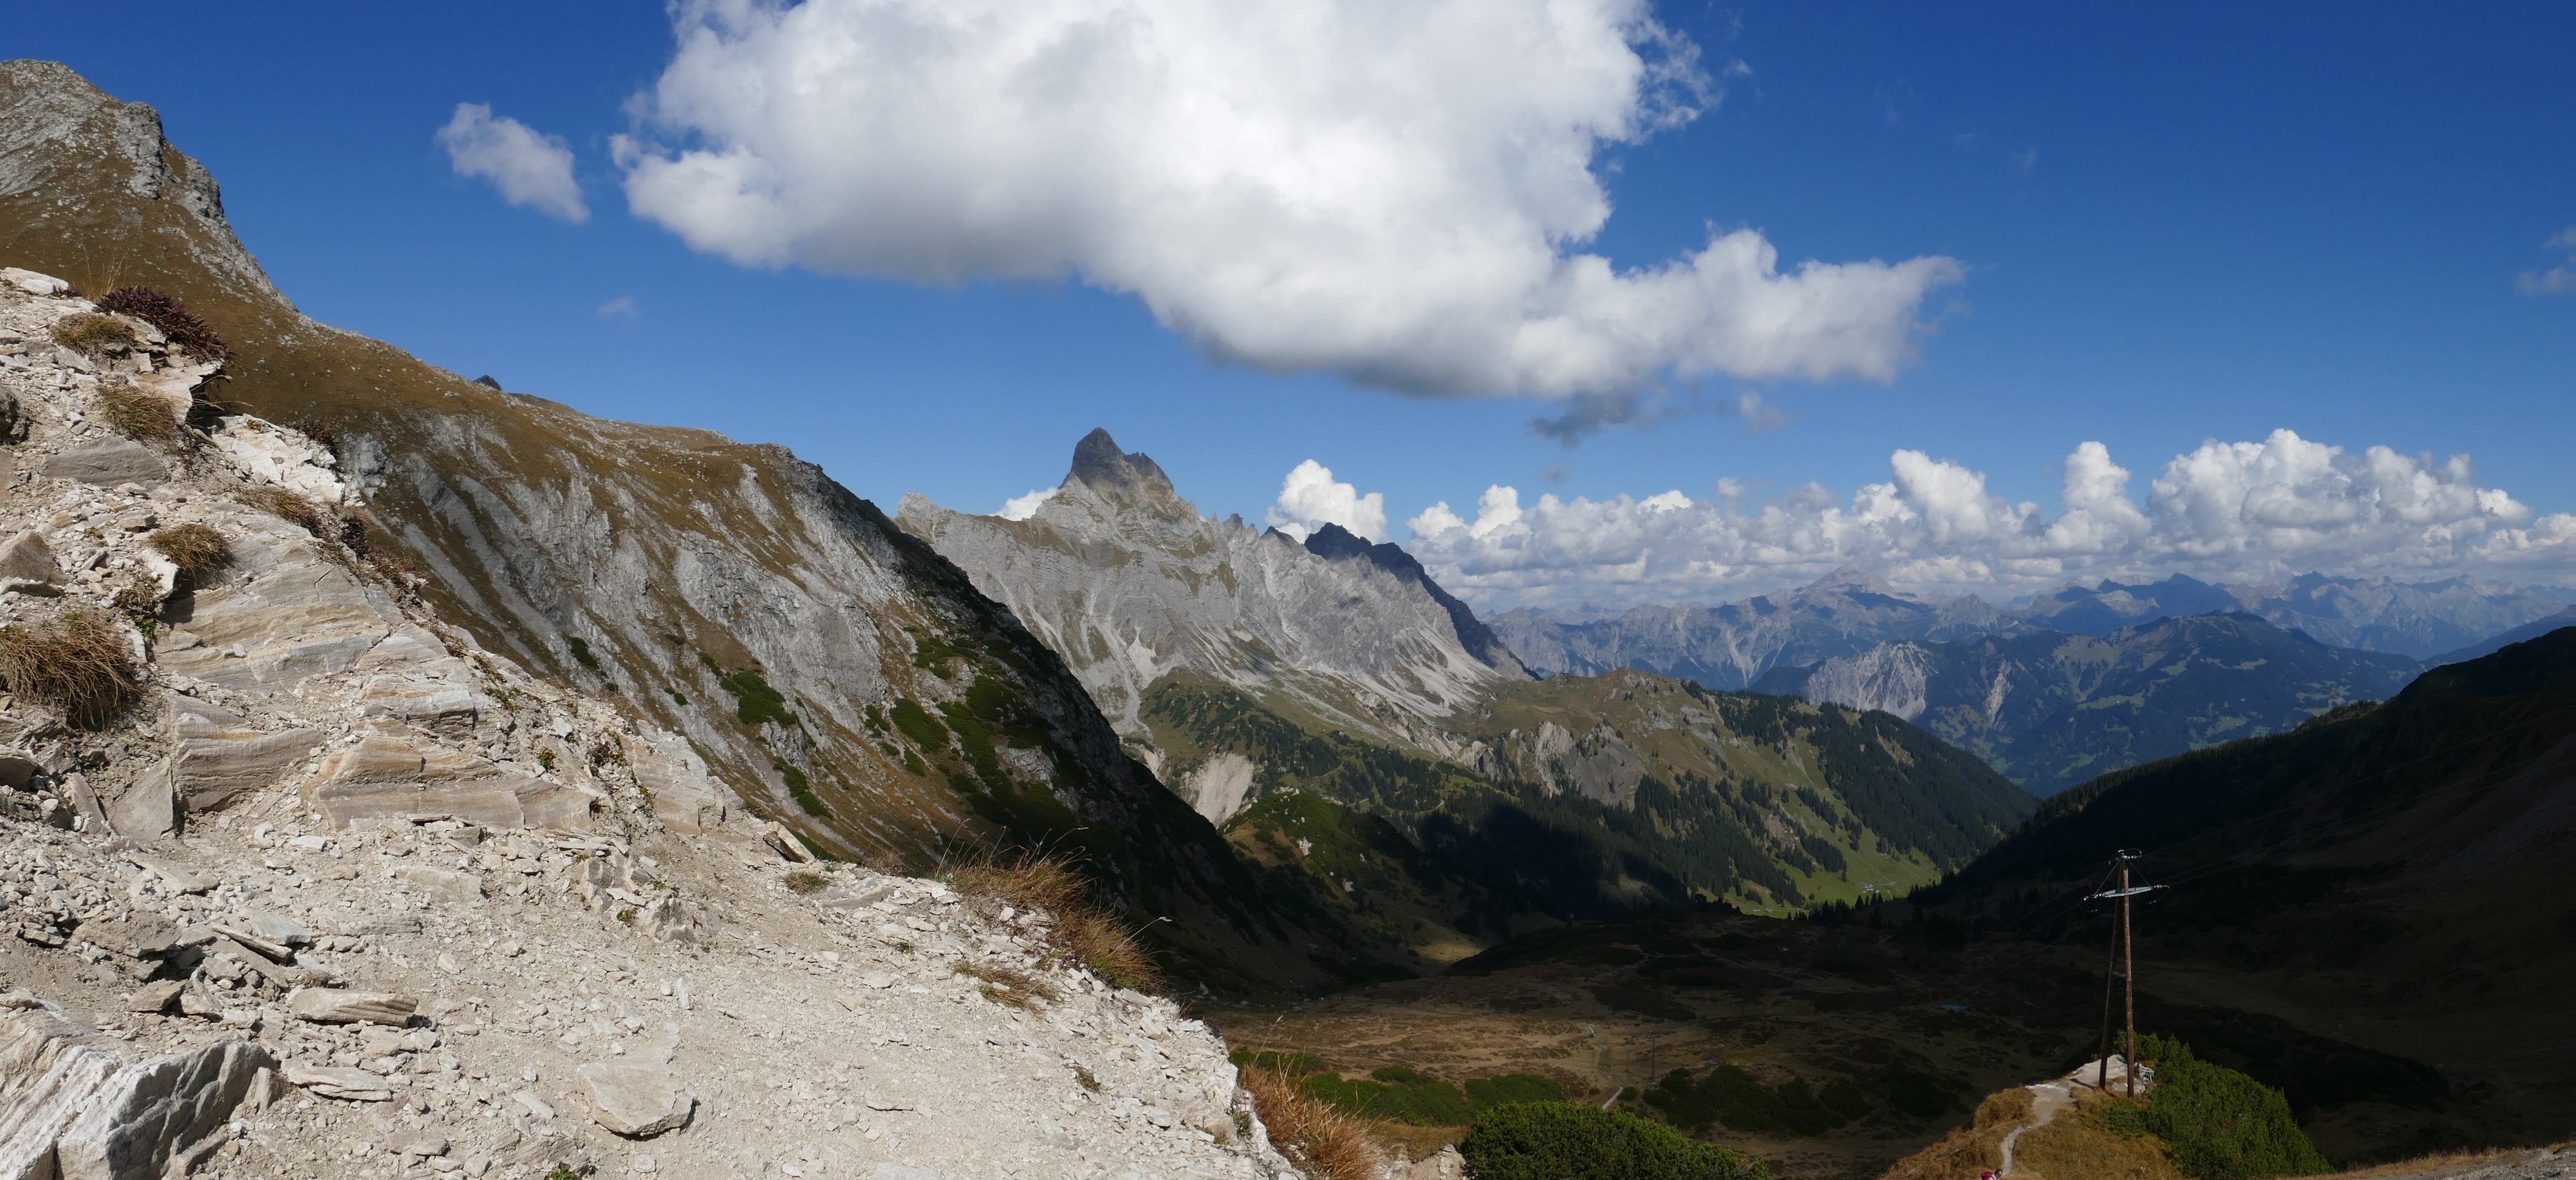
landscape, nature, wilderness, walking, mountain, hiking, adventure, valley, mountain range, panorama, ridge, summit, mountains, alps, backpacking, outlook, plateau, montafon, fell, cirque, distant, distant view, foresight, mountain panorama, landform, mountain pass, panoramic views, geographical feature, mountainous landforms